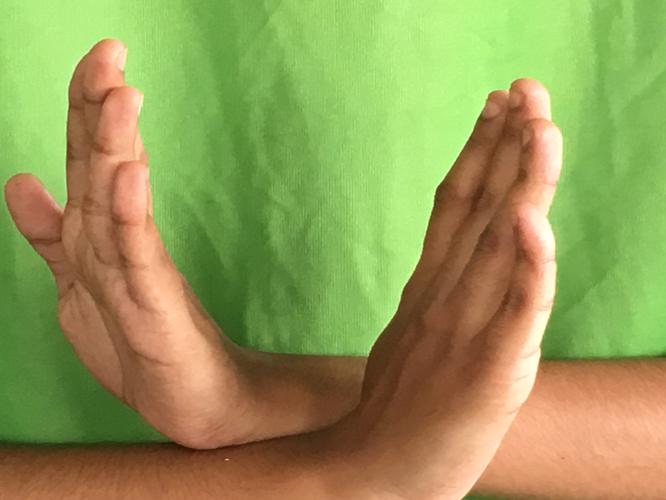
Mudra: Swastikam
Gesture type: double_hand